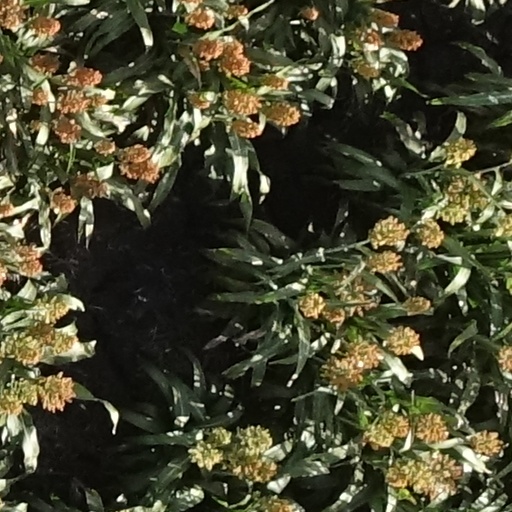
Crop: sorghum